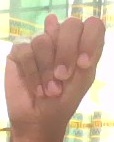
ASL sign: N